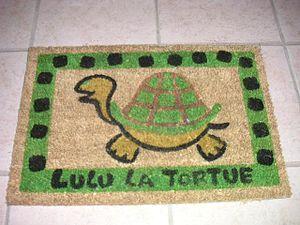
Paillasson décoré
Un paillasson est un objet à l'origine de paille tressée, plus récemment en tissu ou en matières plastiques, placé le plus souvent devant la porte d'entrée des logements afin que les personnes y pénétrant puissent y essuyer leurs chaussures. Le tapis-brosse en est un type particulier.